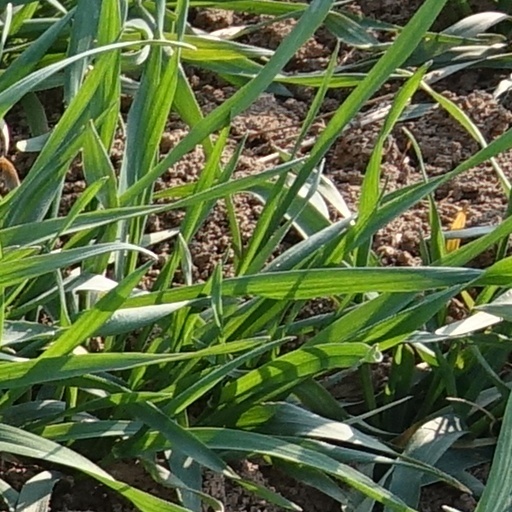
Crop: wheat